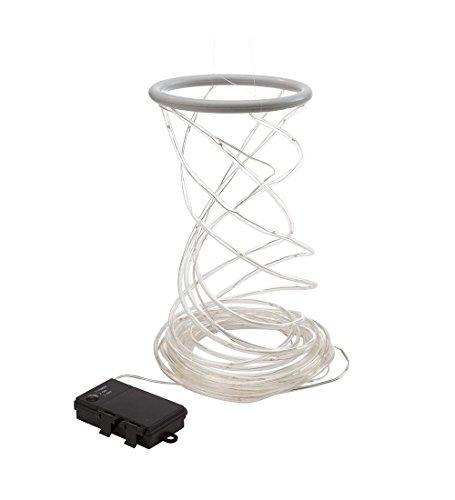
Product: HearthSong Battery-Operated Teepee String Lights
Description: Custom crafted to light the poles of a 6-pole 7' teepee.
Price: $34.97
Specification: ProductDimensions:6x6x1.8inches|ItemWeight:8ounces|ShippingWeight:8.6ounces(Viewshippingratesandpolicies)|DomesticShipping:ItemcanbeshippedwithinU.S.|InternationalShipping:ThisitemcanbeshippedtoselectcountriesoutsideoftheU.S.LearnMore|ASIN:B01M4QYWSW|Itemmodelnumber:TeepeeLights(3AABlackCase)|Manufacturerrecommendedage:3yearsandup